Dey Street Passageway

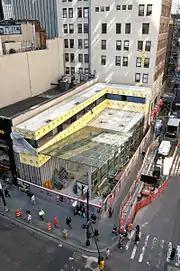
The head house in February 2012

The contract for the construction of the passageway was given on July 29, 2005 to Slattery Skanska. Construction began in 2005, with the closure of the Cortlandt Street station on the BMT Broadway line, which closed on August 20, 2005 and Dey Street proper. Cut and cover construction was used to construct the tunnel. A building at the corner of Dey Street and Broadway was demolished on January 29, 2007, to allow the creation for a head house or entrance for the new facility.